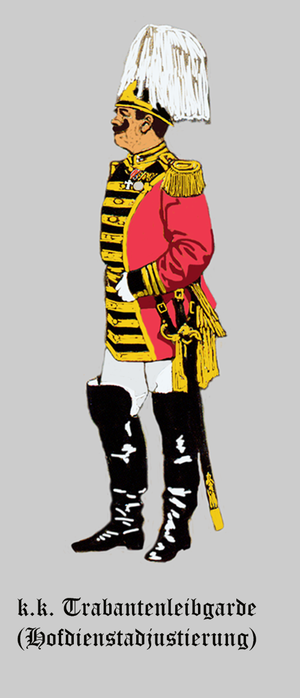
Gardepremierwachtmeister (Capitaine) de la Trabanteleibgarde (garde personelle imperiale) Autriche-Hongroise
La Garde impériale autrichienne était la garde personnelle de l'empereur ou de l'archiduc d'Autriche. Après le Compromis austro-hongrois de 1867, elle fut regroupée au sein d'unités KuK. La Garde impériale autrichienne est créée en 1760 bien que son origine remonte à la Renaissance, avec la création par les Habsbourg d'une garde impériale afin d'asseoir leur autorité sur le Saint Empire romain germanique. Elle persiste jusqu'à l'effondrement de l'empire austro-hongrois en 1918. Contrairement aux Gardes d'autres Etats dynastiques, la garde impériale autrichienne n'a en réalité jamais été un corps de combat, mais participait au renforcement et au prestige des institutions. Ses membres étaient tous des officiers d'origine noble, et le soldat de la Garde est assimilé au capitaine de l'armée commune.